Chislehurst

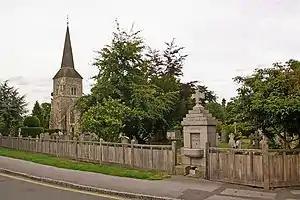
St Nicholas' Church and the Charles A Janson Memorial Drinking Fountain

The Chislehurst War Memorial was dedicated on 17 October 1920. It commemorates the fallen of World War I and World War II.